Edna Doré

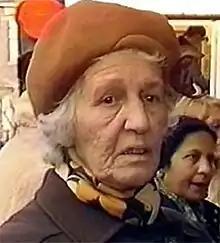
Doré as Mo Butcher in "EastEnders"

Edna Lillian Doré ("née" Gorring; 31 May 1921 – 11 April 2014) was a British actress. She was known for her bit-part roles in sitcoms and for playing the character of Mo Butcher in "EastEnders" from 1988 to 1990.